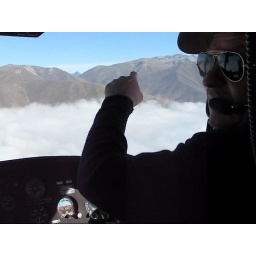
View above the cloud flying to start heli mountain biking in Twizel New Zealand